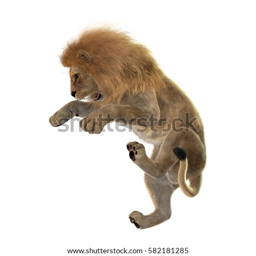
3d rendering of a male lion jumping isolated on white background